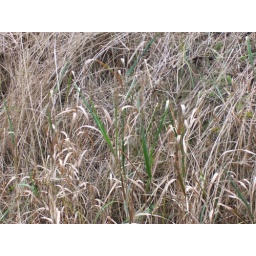
The few pieces of green in all of the brown grass.